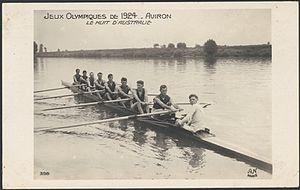
L'Acajou amer est une plante dicotylédone de la famille des Méliacées des régions tropicales d'Amérique : on le trouve du Mexique au Brésil en passant par les Caraibes et le Pérou.